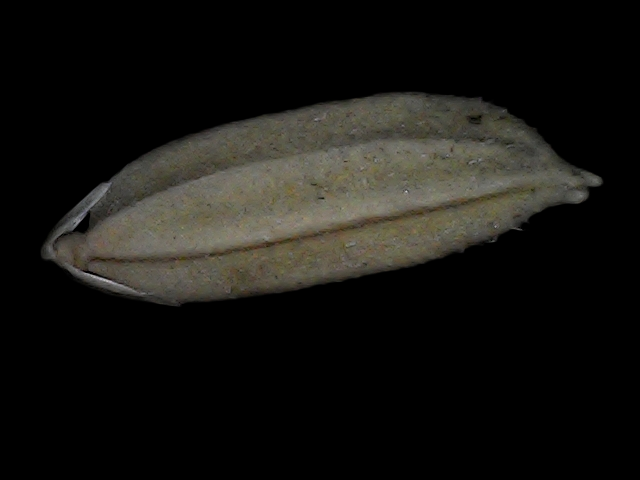
Rice variety: Bd72